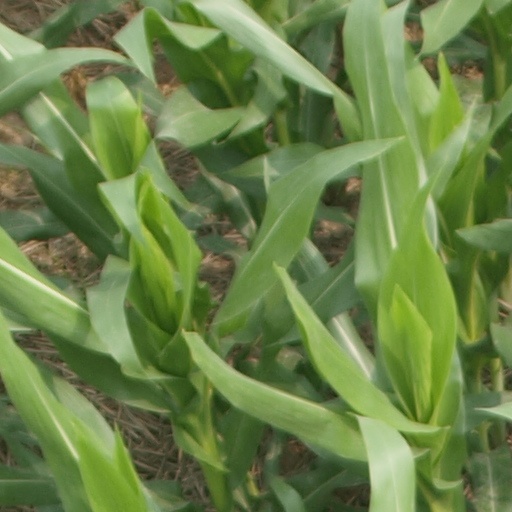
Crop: maize; corn